1980s in Japan

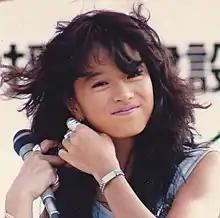
Akina Nakamori in 1985

During the 1980s, Japan had the second largest music market in the world. Idols included Seiko Matsuda, Akina Nakamori, Hiroko Yakushimaru, Yōko Oginome, Yoko Minamino, Chisato Moritaka and Wink. Artists in the new music genre included Saki Kubota. Rock bands included Rebecca and the Southern All Stars. Artists in the techno-pop genre included Yellow Magic Orchestra. The song "Hana" (1980) by Shoukichi Kina, was a hit overseas, and sold 30 million copies. Eiichi Ohtaki released A Long Vacation.